Henrietta M. Smith

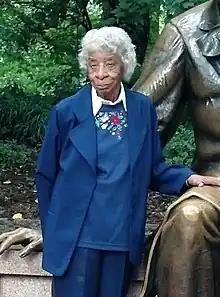
Smith in 2014

Henrietta M. Smith (May 2, 1922 – April 21, 2021) was an American academic, librarian, and storyteller, who edited four editions of the Coretta Scott King Award collection published by the American Library Association. In 2008, she was honored with the Association for Library Service to Children (ALSC) Distinguished Service Award, which recognizes significant contributions to library service to children and ALSC. She is also the recipient of the 2011 Coretta Scott King-Virginia Hamilton Award for Lifetime Achievement for her body of work as a significant and lasting literary contribution. She was honored during the 2014 Carle Honors Celebration by the Eric Carle Museum of Picture Book Art for her life's work as a champion of diversity in children's literature.